Surf Party

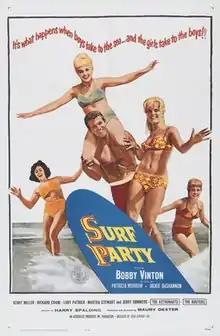
Film poster

Surf Party is a 1964 beach party film directed by Maury Dexter and starring Bobby Vinton, Patricia Morrow, Jackie DeShannon, and Ken Miller. It was the first direct imitation of AIP's hit " Beach Party," which was released six months earlier, and showcased several musical acts onscreen. It is one of the few movies in the genre shot in black and white.